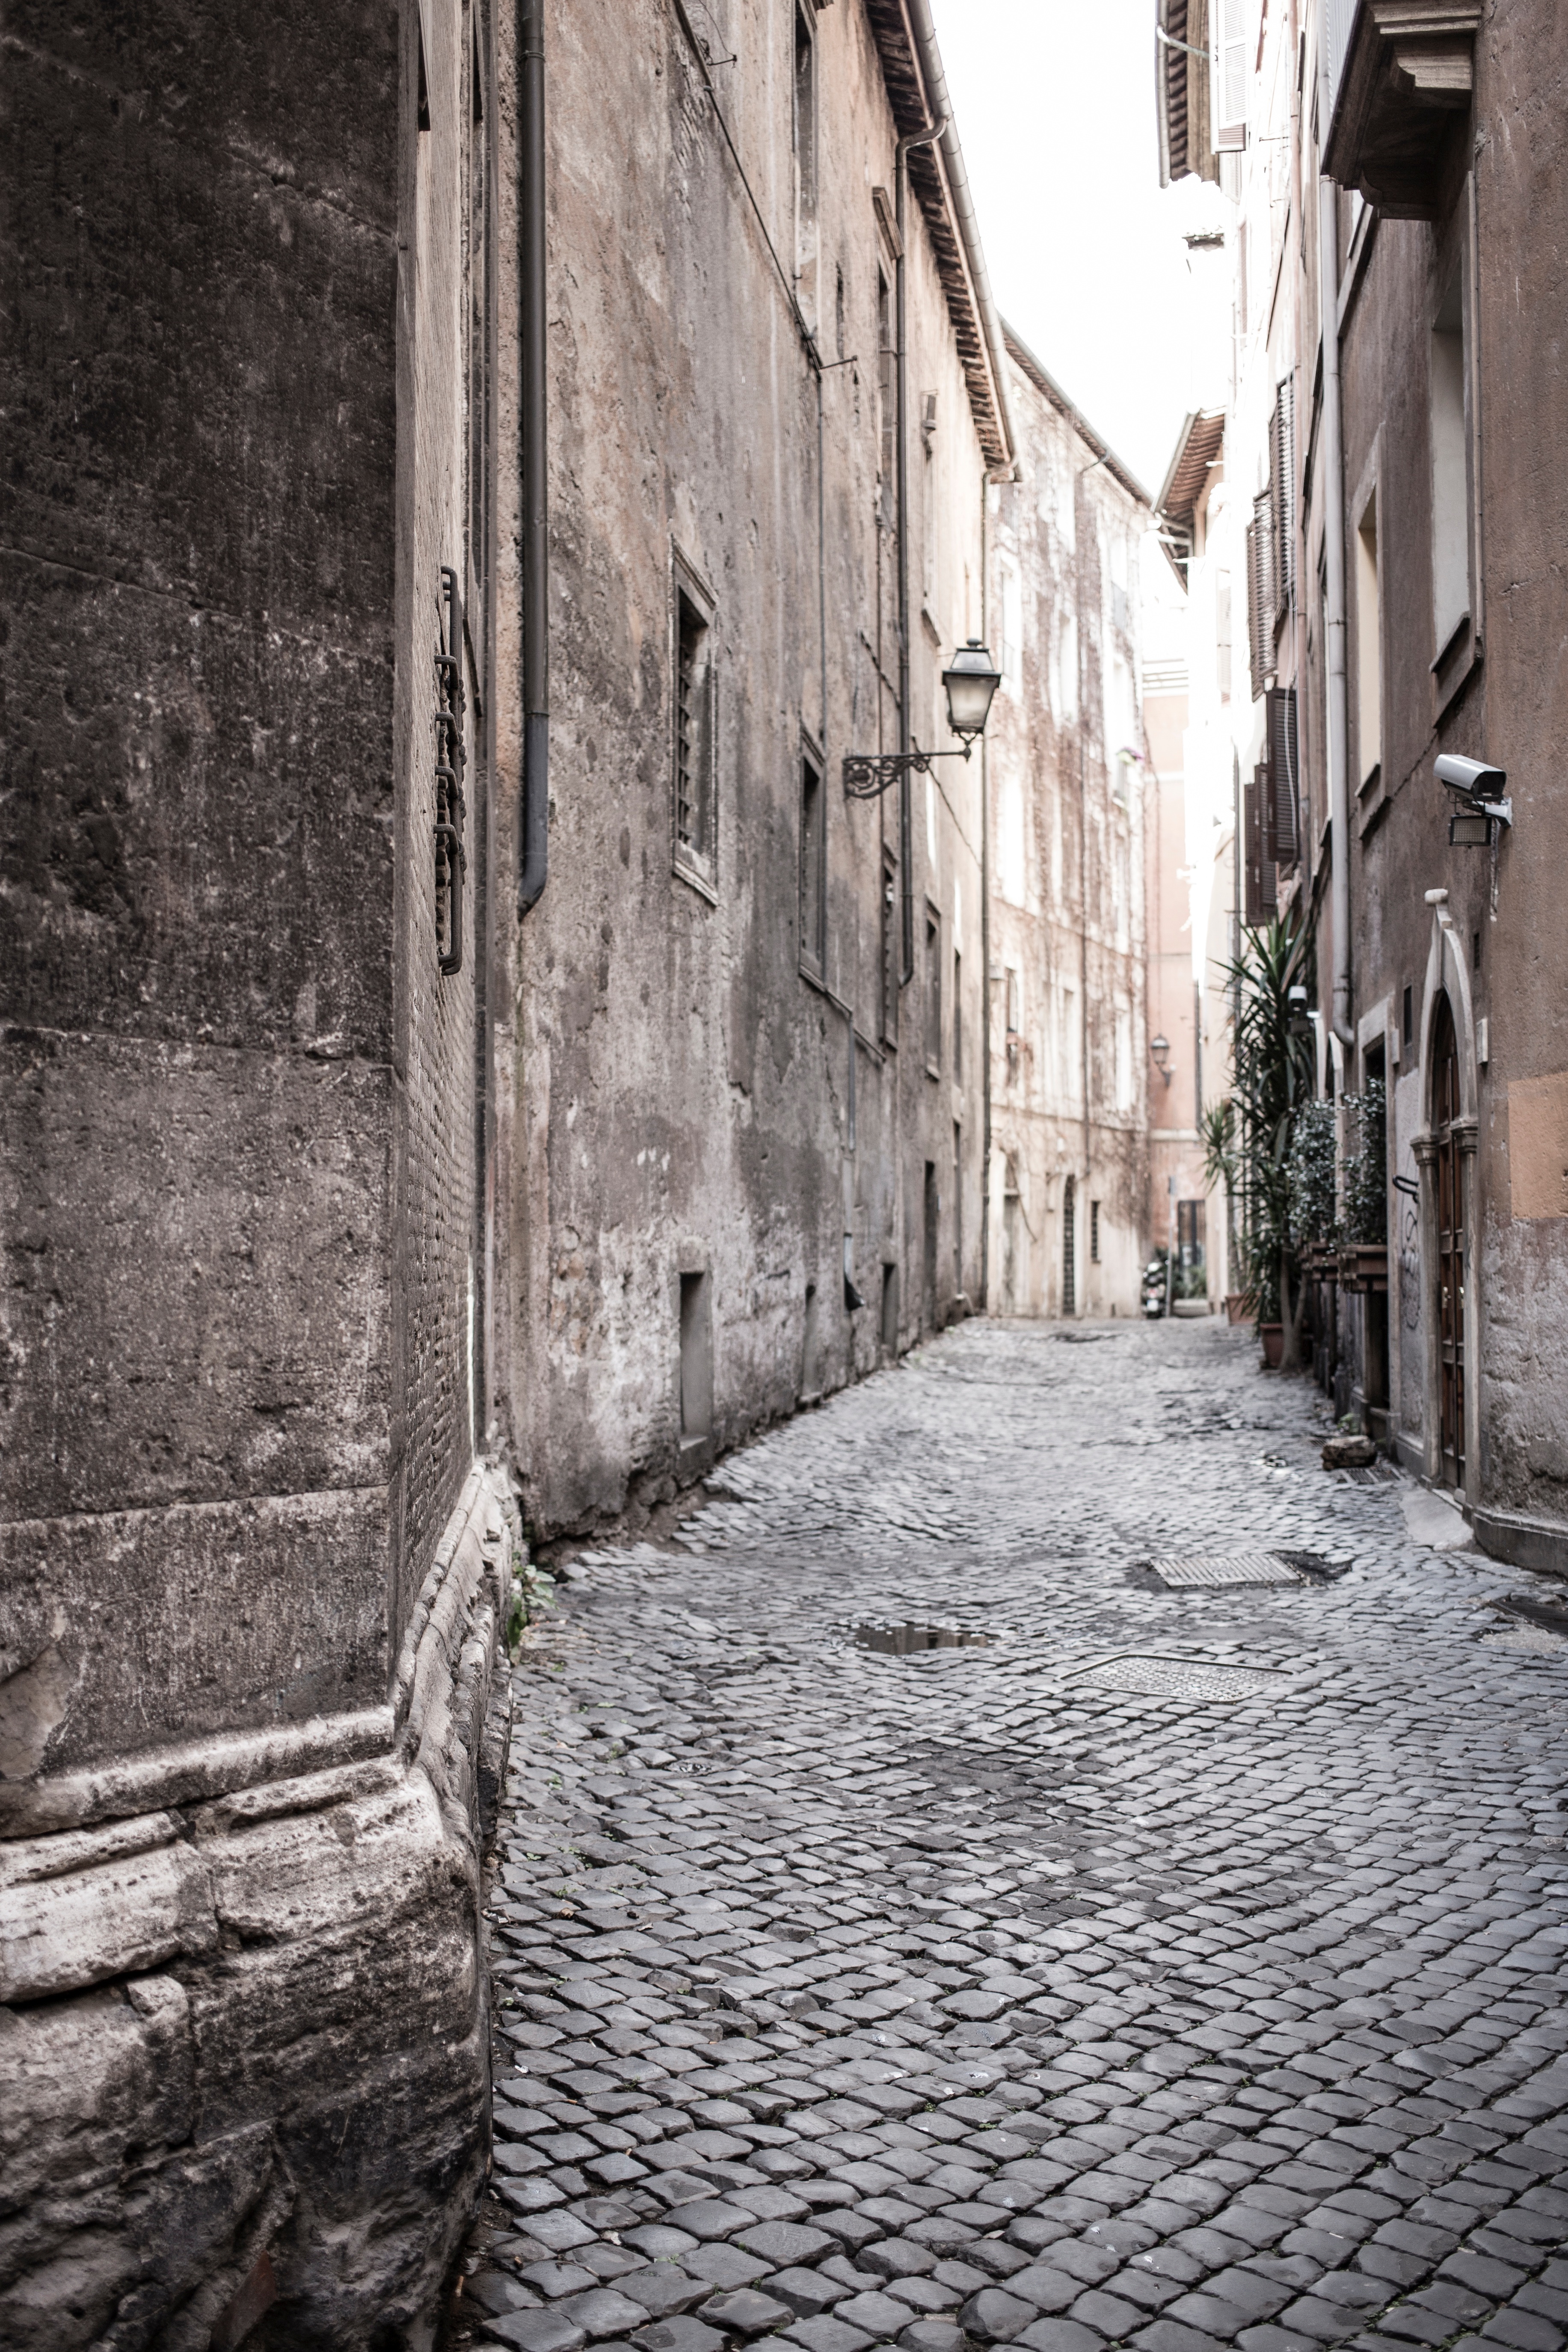
winter, road, street, town, alley, cobblestone, wall, monochrome, lane, infrastructure, neighbourhood, road surface, urban area, ancient history